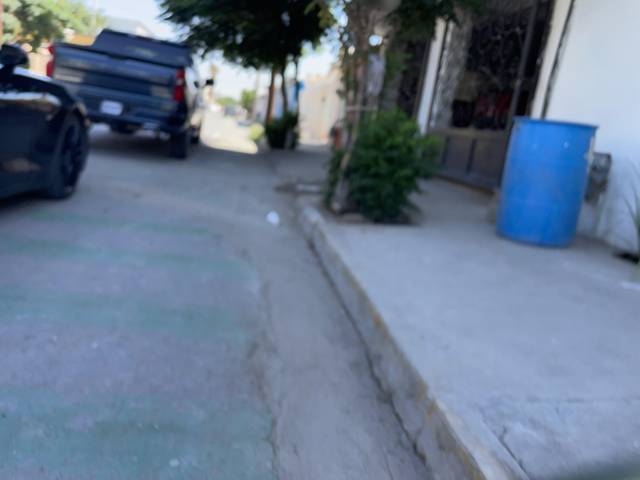
Region: Mexico
Coordinates: 31.747, -106.464